Scarecrow (DC Comics)

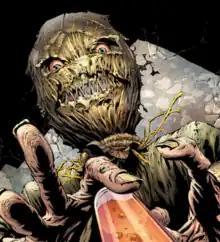
Scarecrow on the cover of "Batman: The Dark Knight" (vol. 2) #12 (October 2012). Art by David Finch, Richard Friend, and Sonia Oback

In 2011, The New 52 rebooted the DC universe. Scarecrow is a central villain in the Batman family of books and first appeared in the New 52 in "" #4 (February 2012), written by David Finch and Paul Jenkins. His origin story is also altered; in this continuity, his father Gerald Crane used him as a test subject in his fear-based experiments. During one of these experiments, Crane's father locked him inside a little dark room, but suffered a fatal heart attack before he could let Jonathan out. Jonathan was trapped in the test chamber for days until being freed by some employers of the university. As a result of this event, he was irreparably traumatized and developed an obsession with fear. He became a psychologist, specializing in phobias. Eventually, Crane began using patients as test subjects for his fear toxin. His turn to criminality is also markedly different in this version; the New 52 Scarecrow is fired from his professorship for covering an arachnophobic student with spiders, and becomes a criminal after stabbing a patient to death.